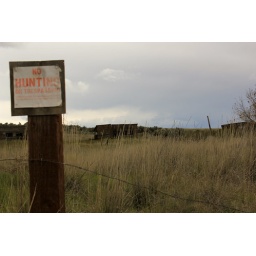
No hunting or trespassing sign with abandoned house in background